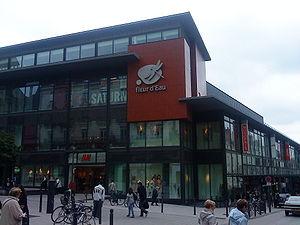
Fleur d'eau - les Halles (Angers)
Le Centre-ville est un quartier d'Angers. Il est divisé en deux parties : une partie au nord-ouest de la Maine, et une autre partie au sud-est. La partie nord-ouest est nommée La Doutre. La Doutre fait partie de la vieille ville d'Angers. L'ensemble du centre-ville regroupe près de 30 000 habitants.
Hennes et Mauritz, plus connu sous le nom de H&M, est une entreprise et chaîne de magasins suédoise de prêt-à-porter pour femme, enfant et homme, fondée en 1947 par Erling Persson.
L'économie à Angers témoigne dans son paysage urbain, d'un passé industriel et commerçant précoces. Angers présente un paysage économique diversifié. D'abord marqué par le développement des échanges, l'industrie s'est développée en s'appuyant sur l'activité agricole, la manufacture puis l'électronique. Le territoire s'est également développé sur un tissu diversifié de PME/PMI dans des secteurs spécialisés. Les activités de services aux entreprises, les emplois administratifs, les secteurs de la recherche, de l'éducation et de la santé tiennent une place importante dans l'économie angevine. Le pôle de compétitivité axé sur le végétal soutient l'activité agricole et de recherche. Les grandes écoles, laboratoires et office communautaire font d'Angers le premier pôle horticole d’Europe.
Un centre commercial, parfois désigné, notamment au Canada francophone, par l'anglicisme centre d'achat, est un bâtiment qui comprend, sous un même toit, un ensemble de commerces de détail logés dans des galeries couvertes qui abritent les clients des intempéries.